Gordon Steege

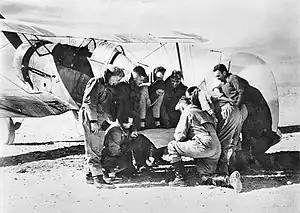
Ten men looking at a map on the tail unit of a Gladiator

On 2 November 1940, the two Gladiator flights moved forward to Gerawla, near Mersa Matruh. Steege achieved his first aerial victory on 10 December. He was among a patrol of Gladiators that came upon a dozen Italian Fiat CR.42s that were strafing British troops near Tummar West; in the ensuing combat, Steege was credited with one of three CR.42s shot down without loss by the Australians, as well as a "probable". Three days later he was on patrol with five other Gladiators that attacked a formation of Savoia-Marchetti SM.79 bombers near Sollum; Steege claimed one SM.79 destroyed and another probably destroyed. An escort of eight CR.42s then attacked the Gladiators, forcing down five; only Steege, his aircraft damaged, was able to make it back to base. He was credited with another CR.42 destroyed, and one damaged, north-east of Sollum Bay on 26 December, when his squadron attacked a formation of SM.79s escorted by over twenty CR.42s.